Tolkien fandom

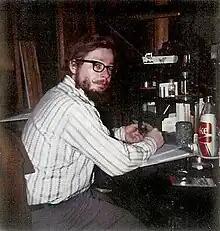
Ted Johnstone (real name David McDaniel, seen here in 1974) founded the first Tolkien fan club.

Tolkien fandom began within science fiction fandom soon after "The Fellowship of the Ring" was published in 1954. Tolkien was discussed in science fiction fanzines and amateur press association magazines ("apazines"), both as single essays like "No Monroe In Lothlorien!" in Eric Bentcliffe's "Triode", and in extended threads of comment such as by Robert Lichtman in his "Psi Phi". Tolkien-inspired costumes were worn at Worldcons from 1958. An organized Tolkien fandom organization called "The Fellowship of the Ring" came together in Pittcon, the 18th World Science Fiction Convention in Pittsburgh on 4 September 1960. England's first Tolkien fanzine was "Nazgul's Bane", produced by Cheslin. Many fanzines had little Tolkien content but Tolkien-inspired names such as "Ancalagon", "Glamdring", "Lefnui", "Mathom", "Perian", "Ringwraith", "Shadowfax", and so on. Others had more meaningful Tolkien content. Ed Meskys' apazine "Niekas" turned into a full-fledged fanzine during this era. Pete Mansfield's Sword & Sorcery fanzine, "Eldritch Dream Quest", included many Tolkien items.